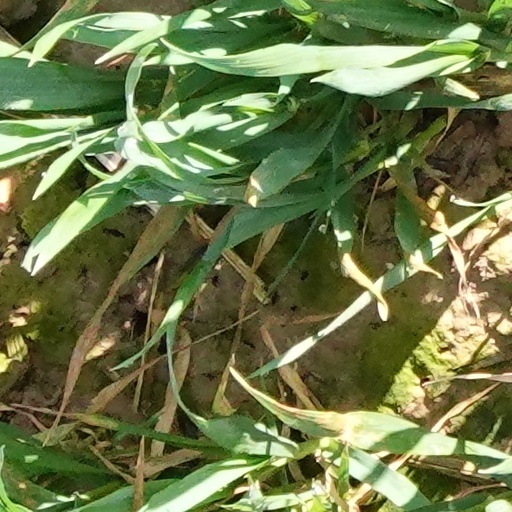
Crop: wheat